American Overseas Airlines

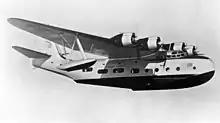
American Export Airlines Sikorsky VS-44

American Overseas Airlines (AOA) was an airline that operated between the United States and Europe between 1945 and 1950. It was headquartered in Midtown Manhattan, New York City.